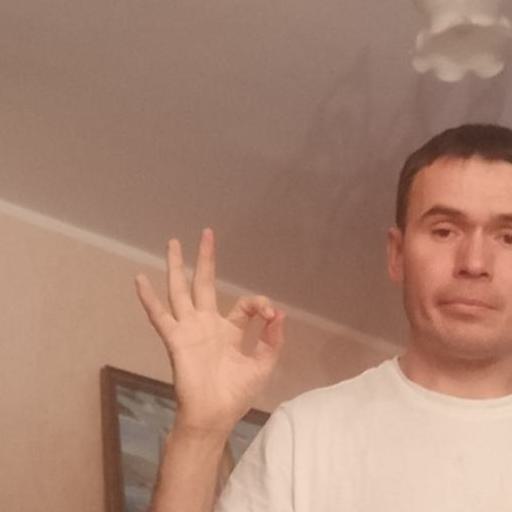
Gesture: ok